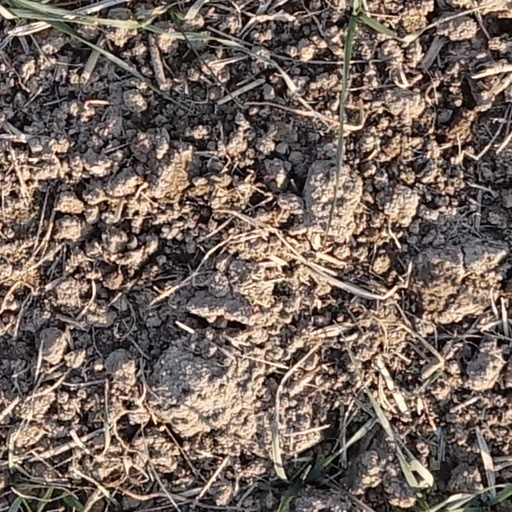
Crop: wheat